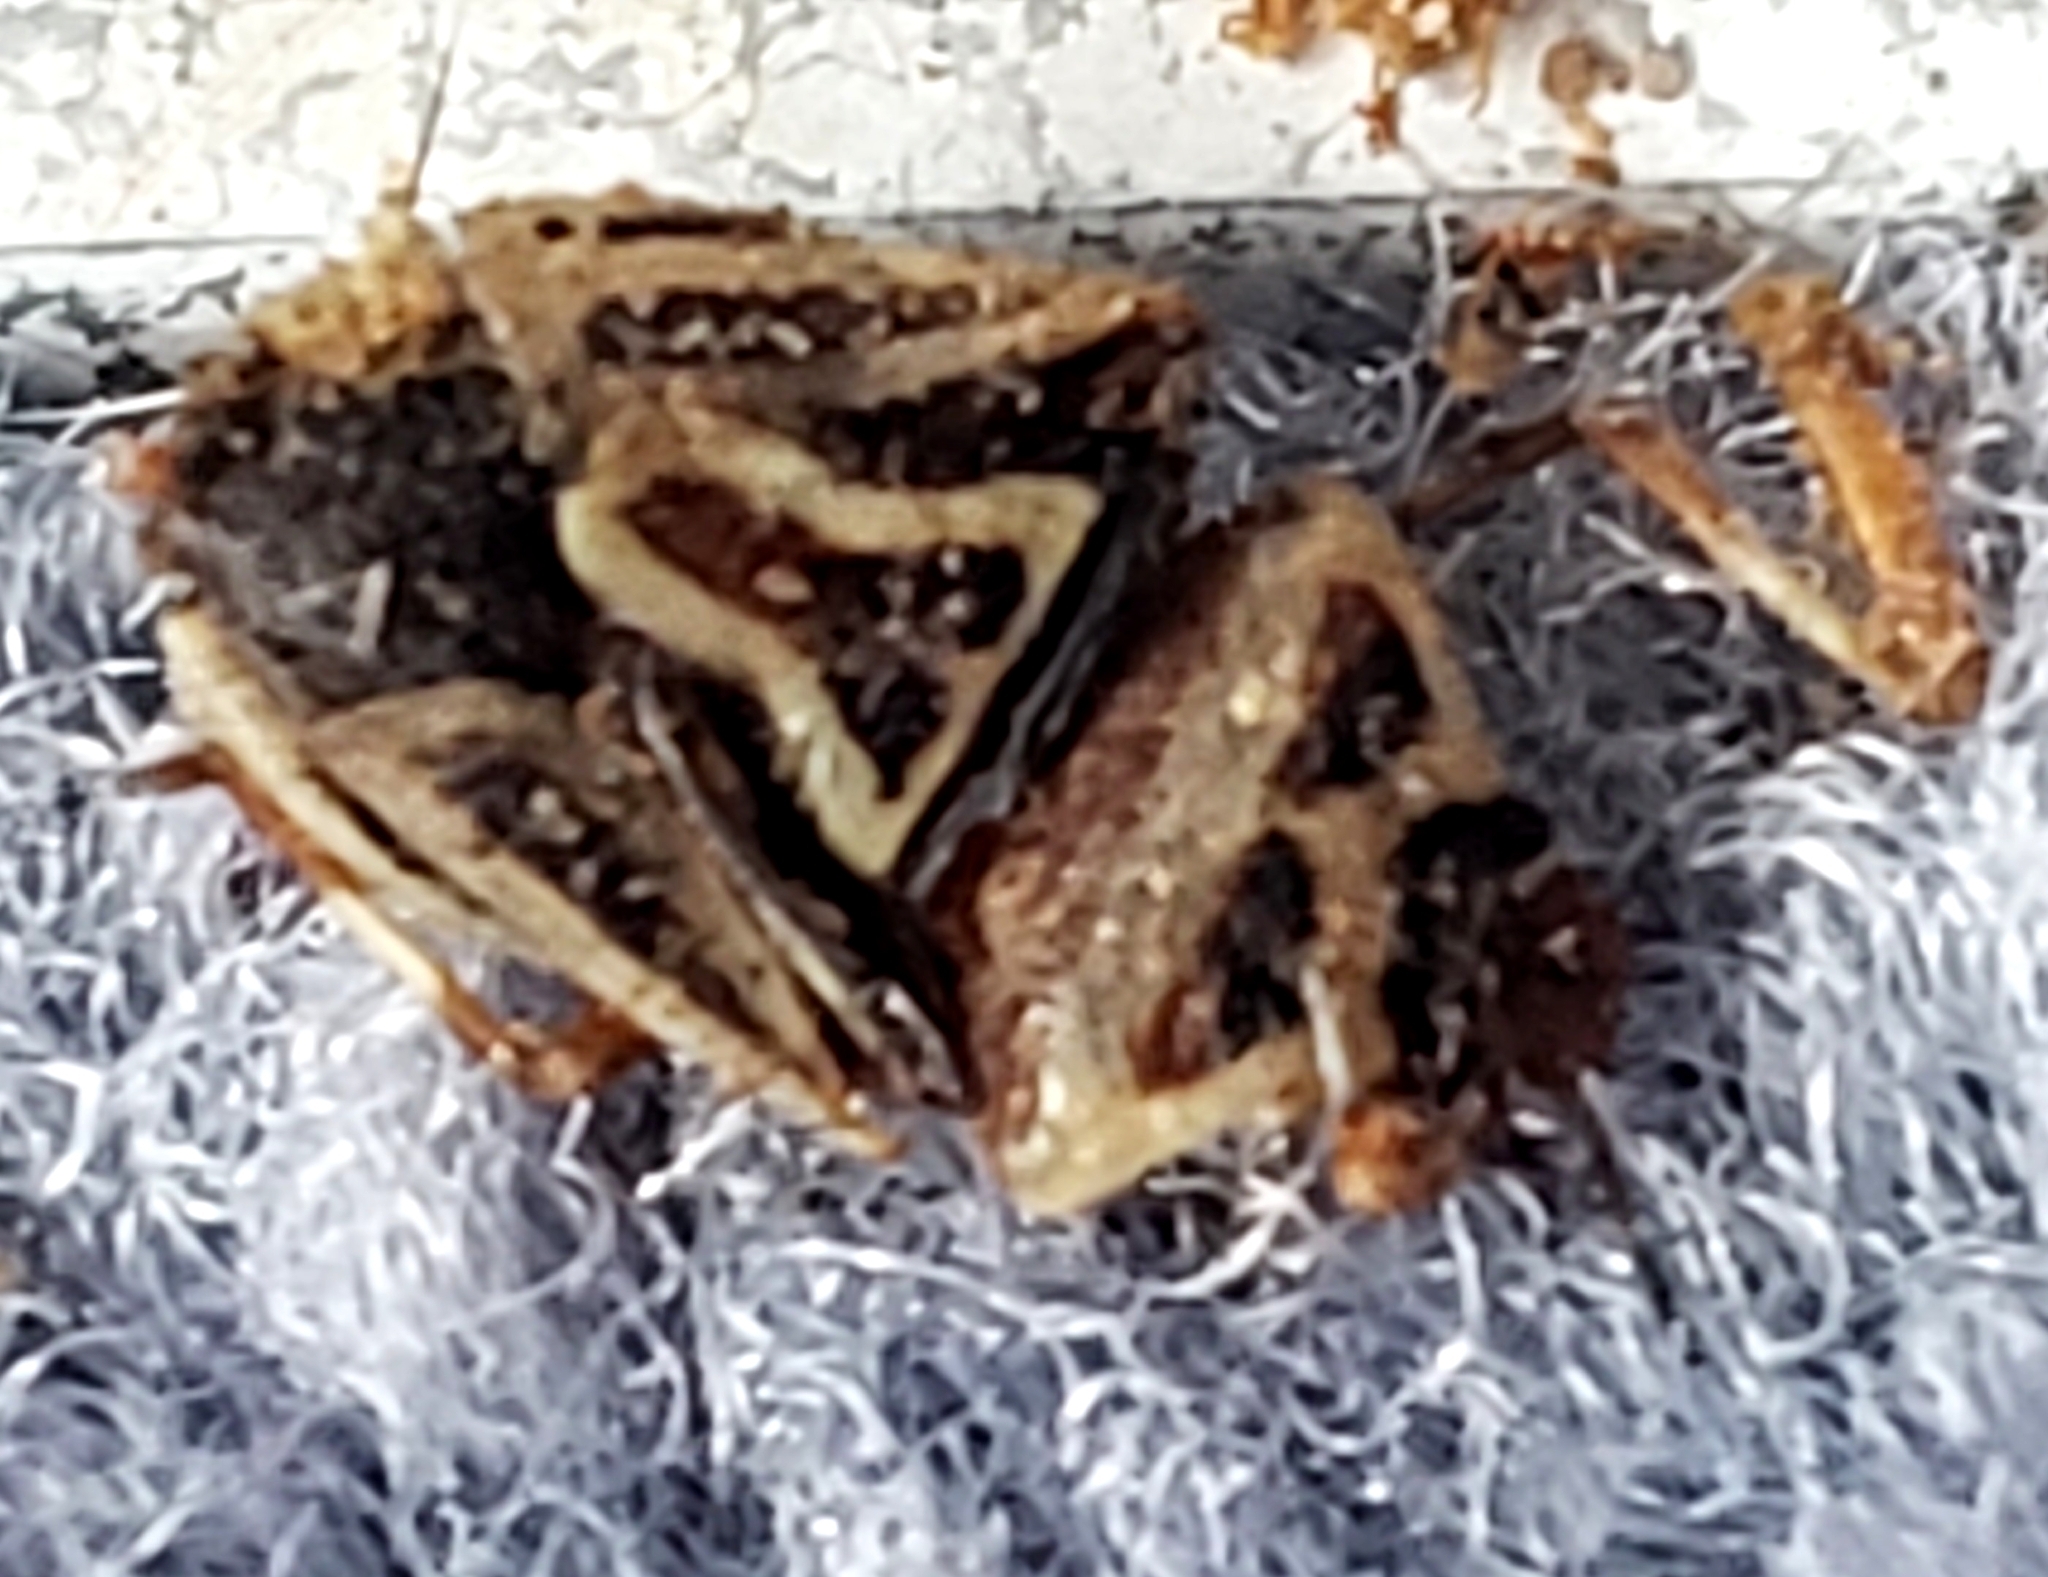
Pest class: stink_bug